Paul M. Lewis (diplomat)

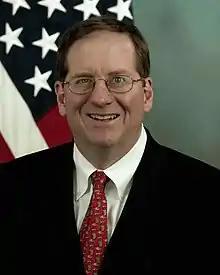
Paul Lewis

Paul Lewis is an American lawyer and diplomat. Lewis served as Marine JAG officer and chief counsel to House Armed Services Committee, before President Obama appointed him as Special Envoy for Guantanamo Bay facility closure.